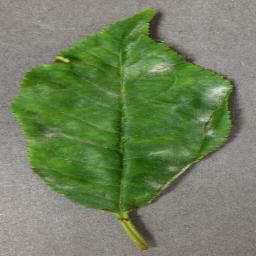
Label: Cherry___Powdery_mildew